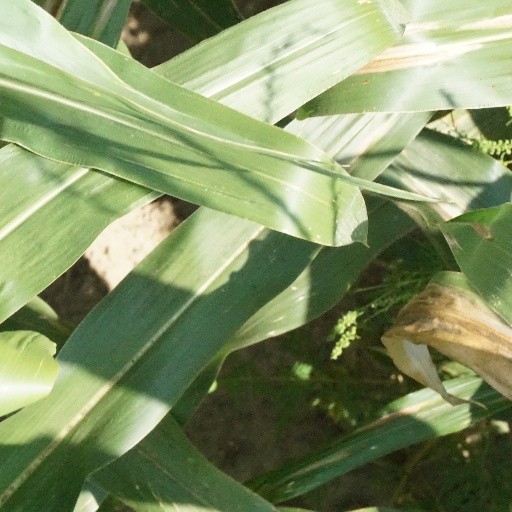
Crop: maize; corn